2023 French pension reform strikes

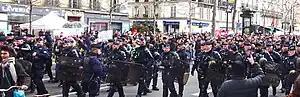
Strength of the police presence in Paris.

Mid-afternoon, clashes between police and protesters in Paris had grown more intense. On the Boulevard Bonne Nouvelle, one "BFMTV" report said "the atmosphere has changed completely" and that "[w]e didn't expect it to get out of hand so quickly". "BFMTV" also reported that there were at least 350–400 'black bloc' protesters, using "big" fireworks, and at point targeting a Strasbourg-St Denis McDonald's restaurant. A reporter claimed that police are deploying tear gas to push back the crowds, but it was ineffective due to the large number of people attending the protest. The police estimated that there were 1,000 protestors engaged in violence.